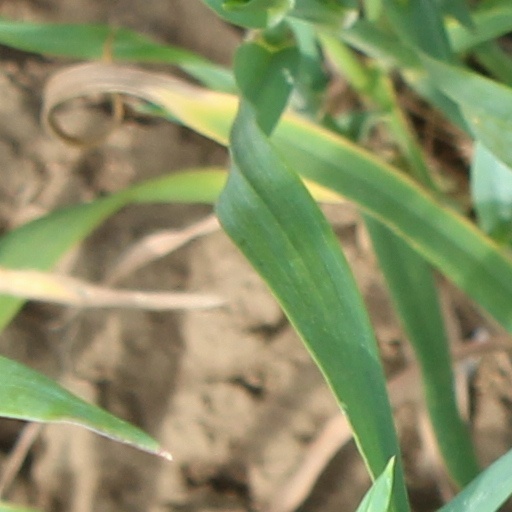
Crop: wheat